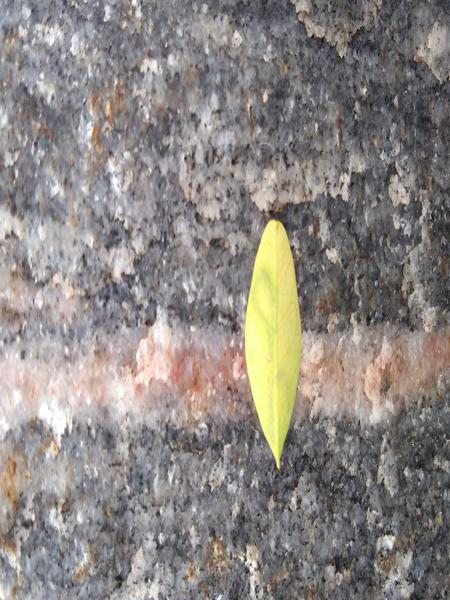
Plant: Drumstick